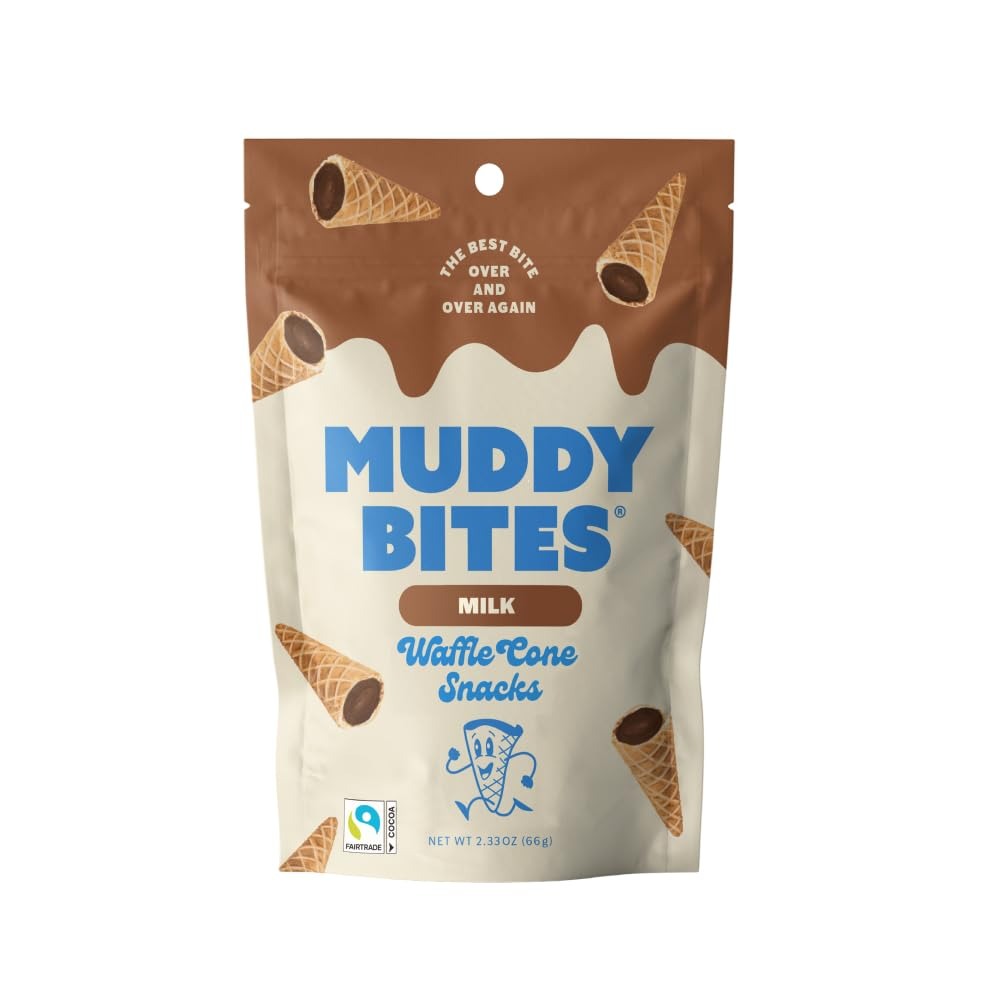
Item Name: Muddy Bites Milk Chocolate Waffle Cone Snack, 2.33 OZ
Product Description: Snacks
Value: 2.33
Unit: Ounce

Price: 3.61